Armstrong effect

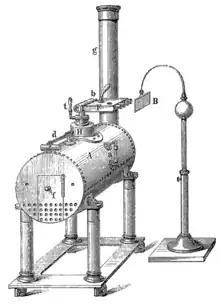
Armstrong Hydroelectric Machine

The Armstrong effect is the physical process by which static electricity is produced by the friction of a fluid. It was first discovered in 1840 when an electrical spark resulted from water droplets being swept out by escaping steam from a boiler. The effect is named after William Armstrong, who later became 1st Baron Armstrong, who was one of several people involved in discovering the effect and investigating the processes involved. Using this principle Armstrong went on to invent what he called the Armstrong Hydroelectric Machine, which, despite its name, generated static electricity and not hydroelectric power.